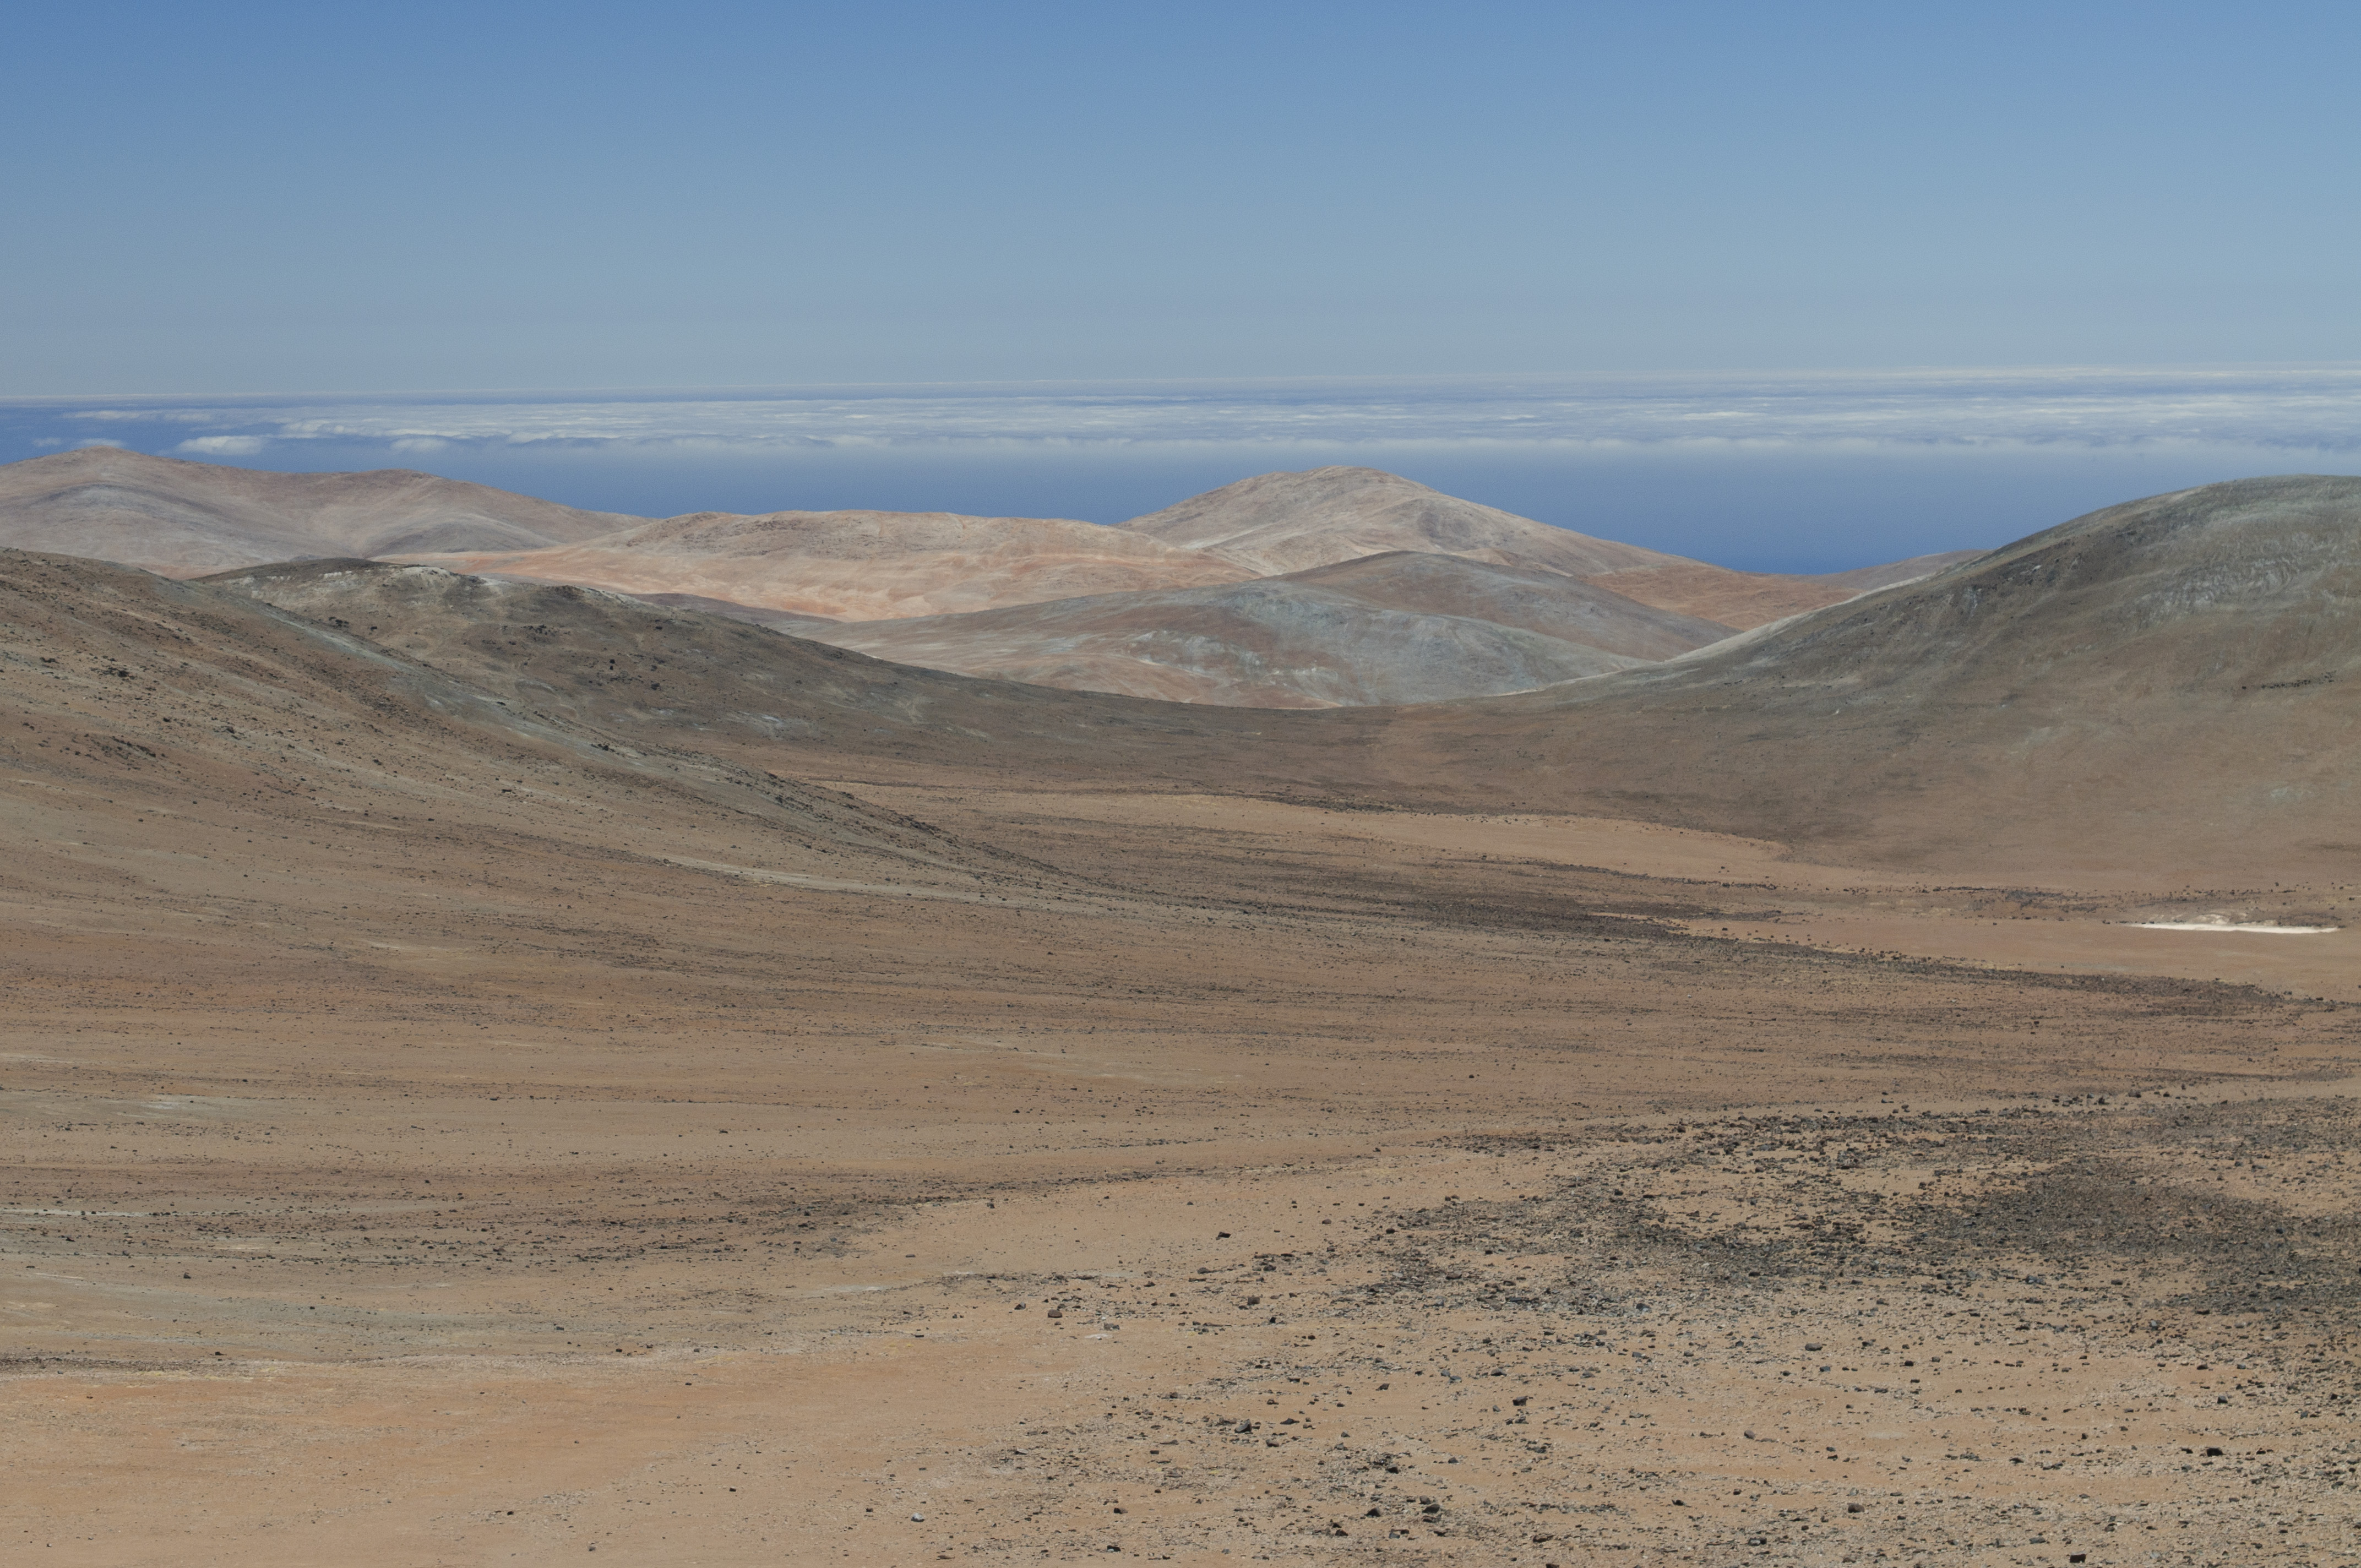
landscape, sand, wilderness, mountain, hill, desert, valley, telescope, nikon, plain, geology, badlands, plateau, fell, ecosystem, wadi, eso, d300, vlt, verylargetelescope, paranalchile, steppe, landform, natural environment, geographical feature, aeolian landform, mountainous landforms